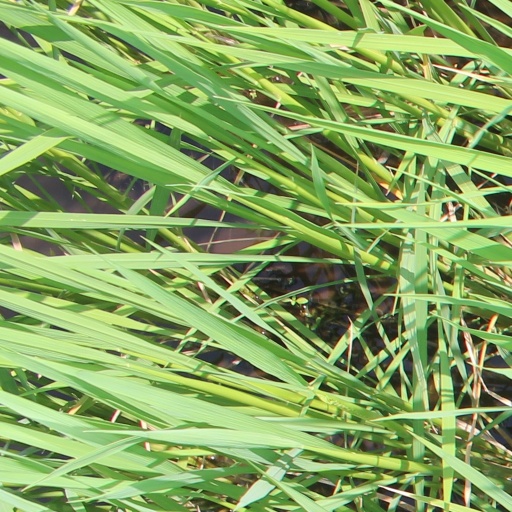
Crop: rice